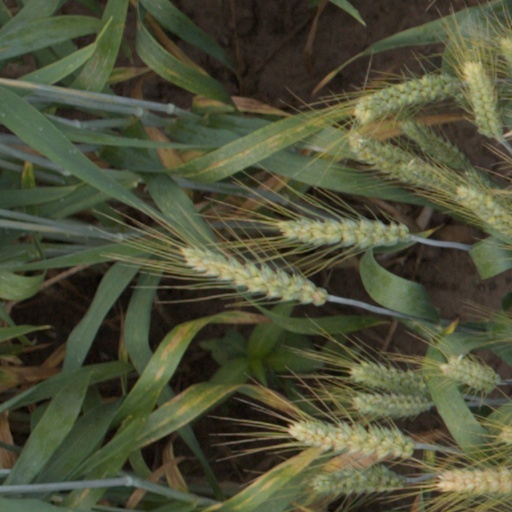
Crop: wheat